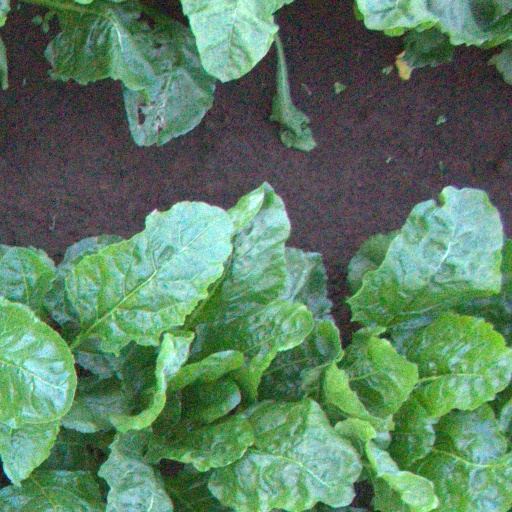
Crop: sugar beet